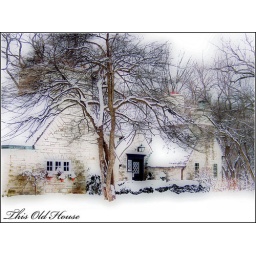
An old house in my sons neighborhood. It looked very picturesque sitting there in the snow.